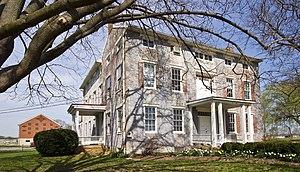
Ferme Harris et grange, Walkersville, Maryland, États-Unis